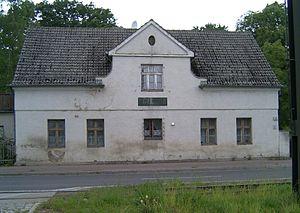
Le baron Ludwig Adolf Wilhelm von Lützow était un lieutenant-général prussien réputé pour l'organisation et le commandement d'une unité de volontaires durant les guerres napoléoniennes.